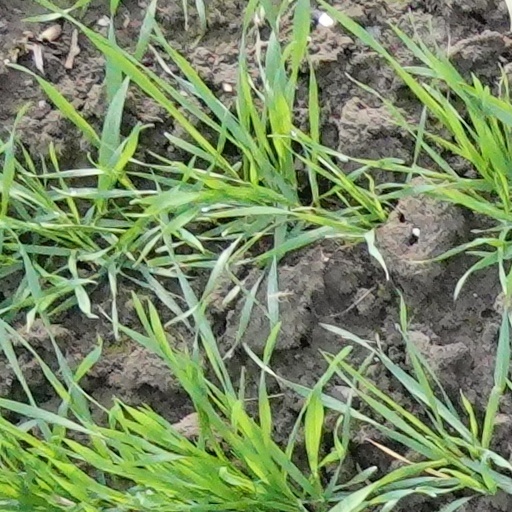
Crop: wheat